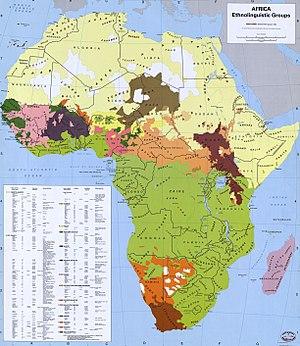
Groupes ethniques d'Afrique en 1996."
Les termes Hamites, Hamitiques, Chamites, Chamitiques, Khamites et Khamitiques sont d'anciens termes de linguistique et d'ethnologie qui désignaient un sous-groupe de la « race caucasienne », regroupant, en complément des populations sémites, les populations originaires d'Afrique du Nord, de la Corne de l'Afrique, de l'Arabie du Sud, ainsi que les anciens Égyptiens, parlant des langues chamito-sémitiques autres que les langues sémitiques.